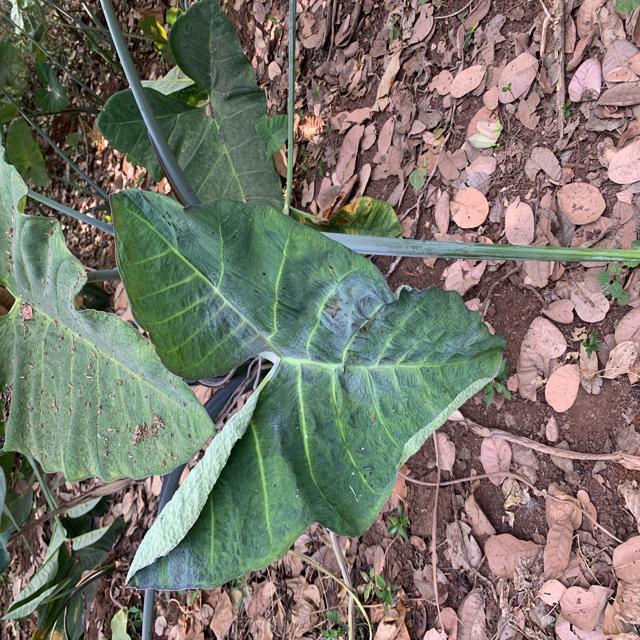
Label: Healthy